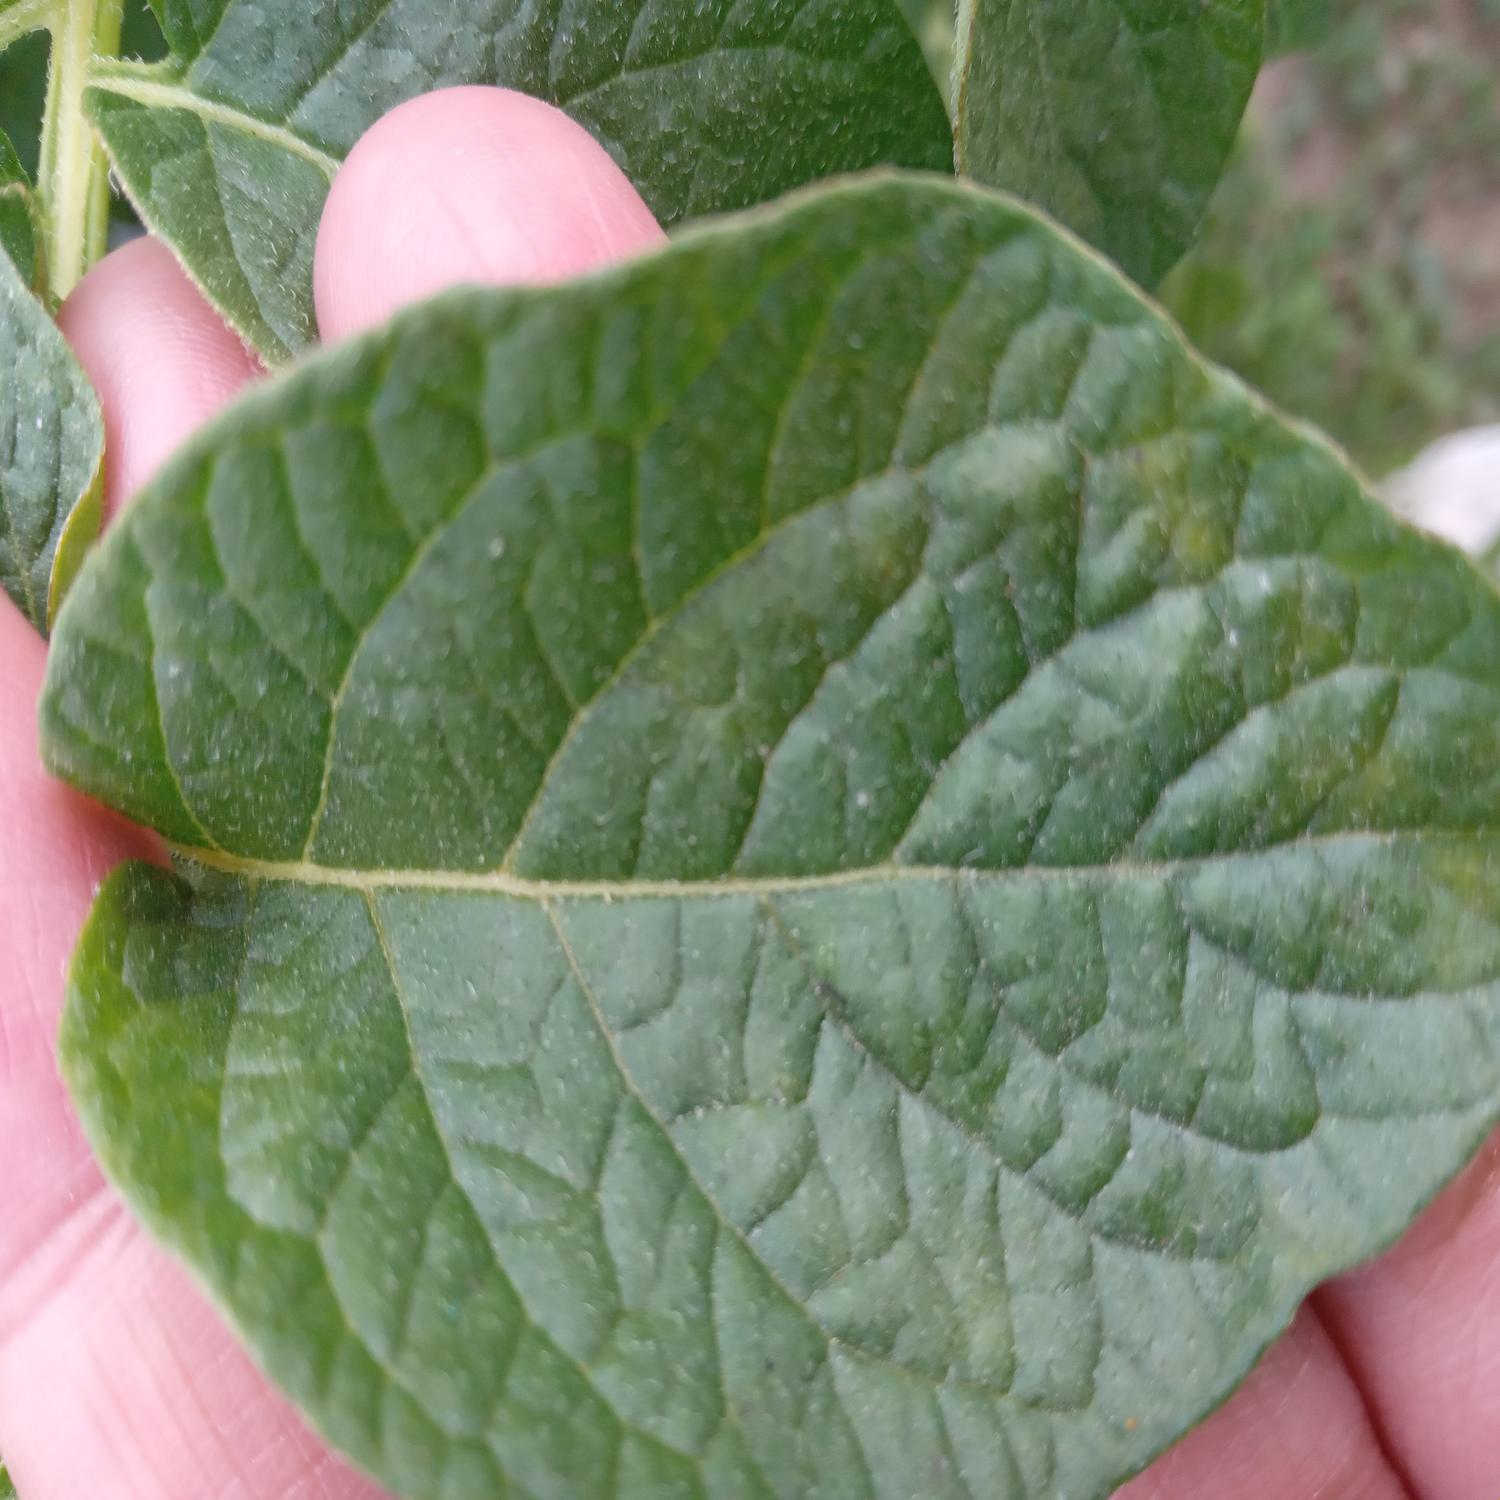
Etiqueta: Sana